Double Bay

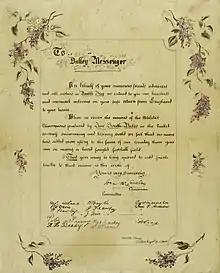
Dally Messenger 1908 Civic Reception Scroll. It contains the words "When we review the names of the Athletic Champions produced by New South Wales in the cricket, rowing, swimming and boxing world we feel that no name has added more glory to the fame of our country than your own".

According to the , there were residents in Double Bay. 60.6% of people were born in Australia; the next most common countries of birth included England 6.0%, South Africa 3.8%, New Zealand 2.8%, China (excluding Special Administrative Regions and Taiwan) 2.0%, and the United States of America 1.6%. 79.2% of people only spoke English at home; the next most common languages at home included Mandarin 2.3%, Spanish 1.4%, Cantonese 1.3%, French 1.2%, and Italian 1.1%. The most common ancestries in Double Bay included English 32.1%, Australian 24.4%, Irish 13.4%, Scottish 9.2%, and Chinese 5.8%. The most common responses for religion were No Religion 37.4%, Catholic 19.5%, Judaism 13.9%, and Anglican 14.7%; a further 6.1% of respondents elected not to disclose their religion.